List of Airbus A220 orders and deliveries

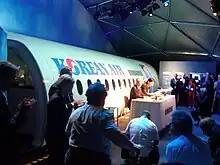
Korean Air placed an order for ten CSeries at the 2011 Paris Air Show.

On 13 July 2008, on the eve of the opening of the Farnborough Airshow, Lufthansa became launch customer of the CSeries, with a letter of intent for 60 aircraft, including 30 options, at a US$46.7 million list price. In December 2009, United Airlines expressed interest in using the CS100 and CS300 for replacing its aging 737-300 and 737-500 aircraft, however a future order is unlikely as the airline has made orders for the Airbus A319-100 and the Boeing 737-800.